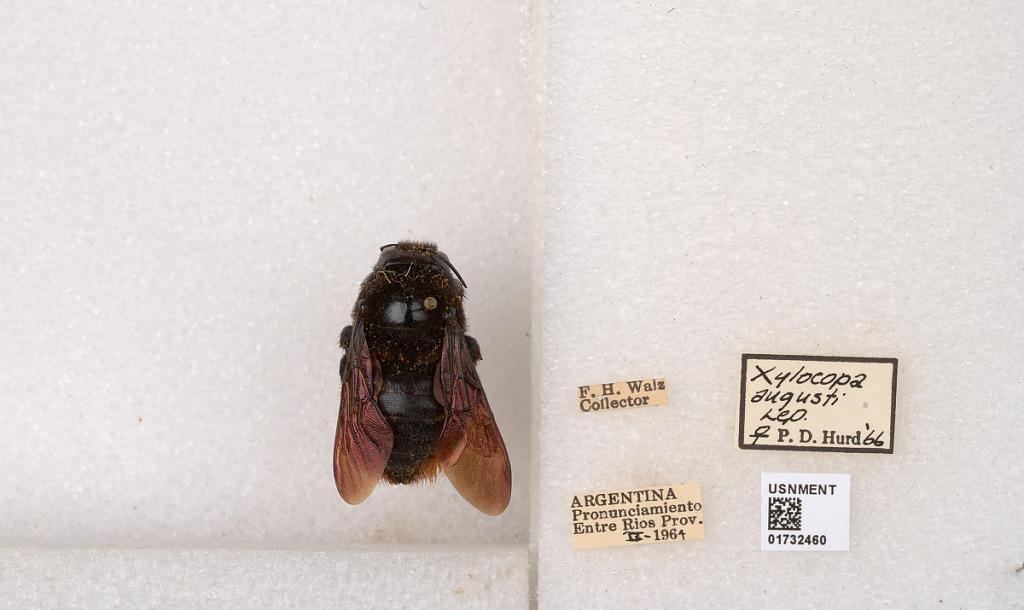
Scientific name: Xylocopa (Neoxylocopa) augusti Lepeletier
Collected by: F. Walz
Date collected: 1964-2-1
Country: Argentina
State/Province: Entre Rios
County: Departamento de Uruguay
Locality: Pronunciamiento
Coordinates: -32.3452, -58.4404
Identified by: Hurd, P. D.